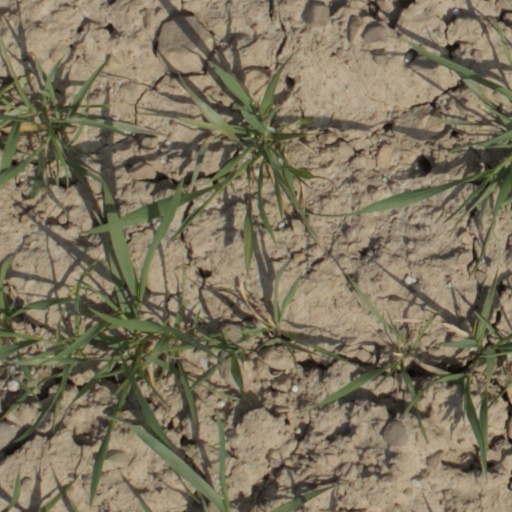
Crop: wheat